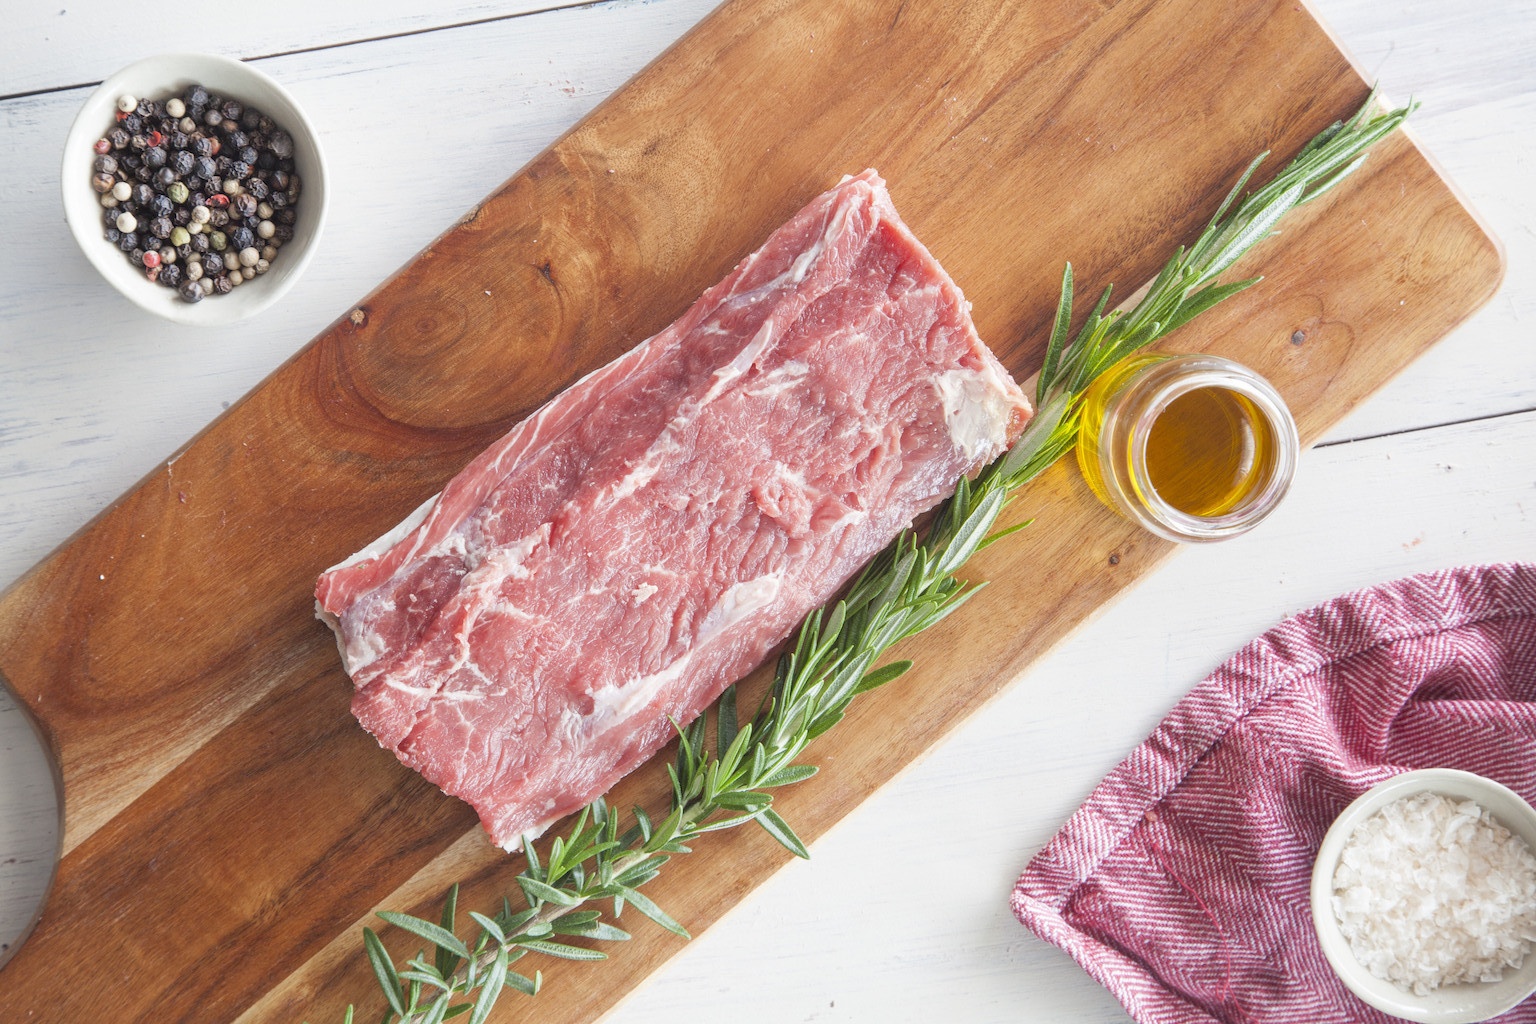
Certified Organic Lamb Backstrap
Lamb Backstrap Details You will receive one lamb backstrap weighing approximately 250 gm. The lamb backstrap will be vacuum sealed to ensure a shelf life of 14 days from the day it is packaged. Our certified organic lamb is: Ethically raised on our regenerative farm where we farm in harmony with nature 100% grass fed for their whole lives Slowly grown with care Hung on the bone to develop the wonderful flavour our customers enjoy. Animal welfare and environmental sustainability are at the core of what we do. Cooking Instructions Pan-Fry or BBQ. Price per portion is based on a per kg price of $ 106.82
Brand: Cherry Tree Organics - Organic Butcher
Category: Food, Beverages & Tobacco > Food Items > Meat, Seafood & Eggs > Meat > Fresh & Frozen Meats > Lamb